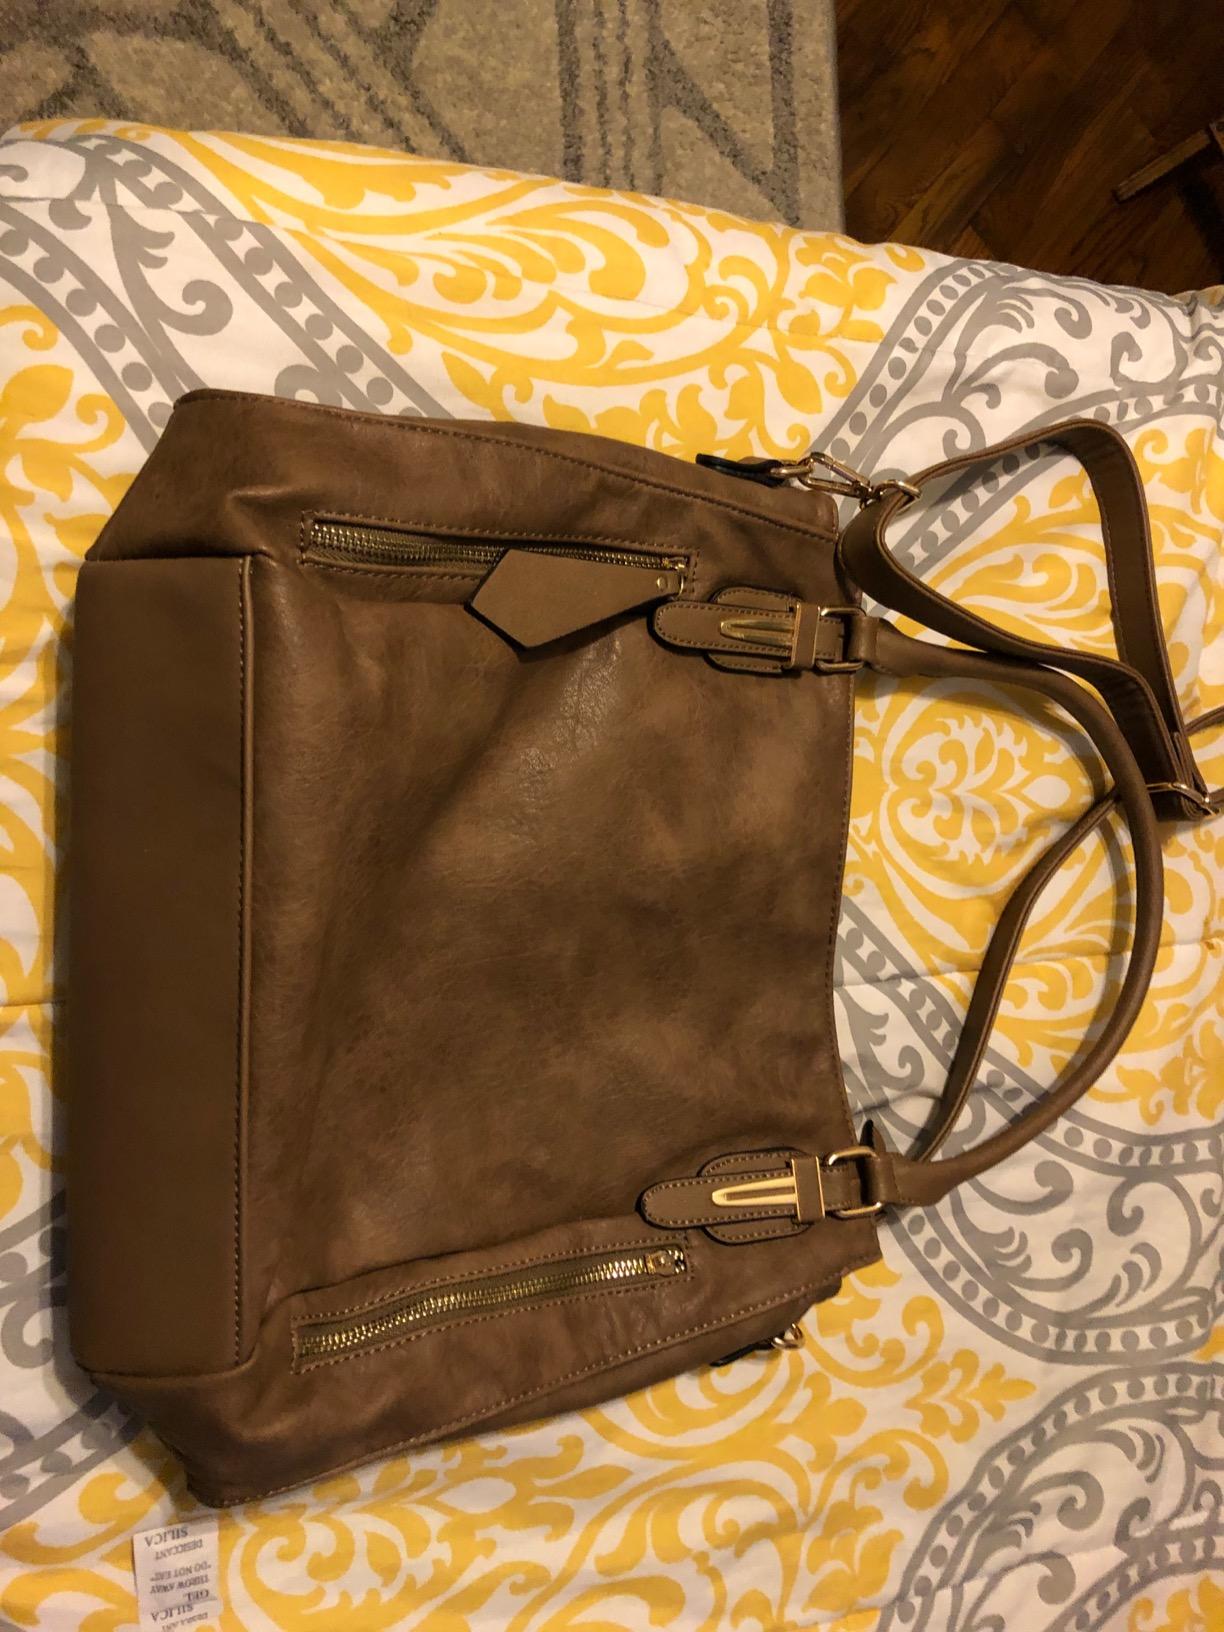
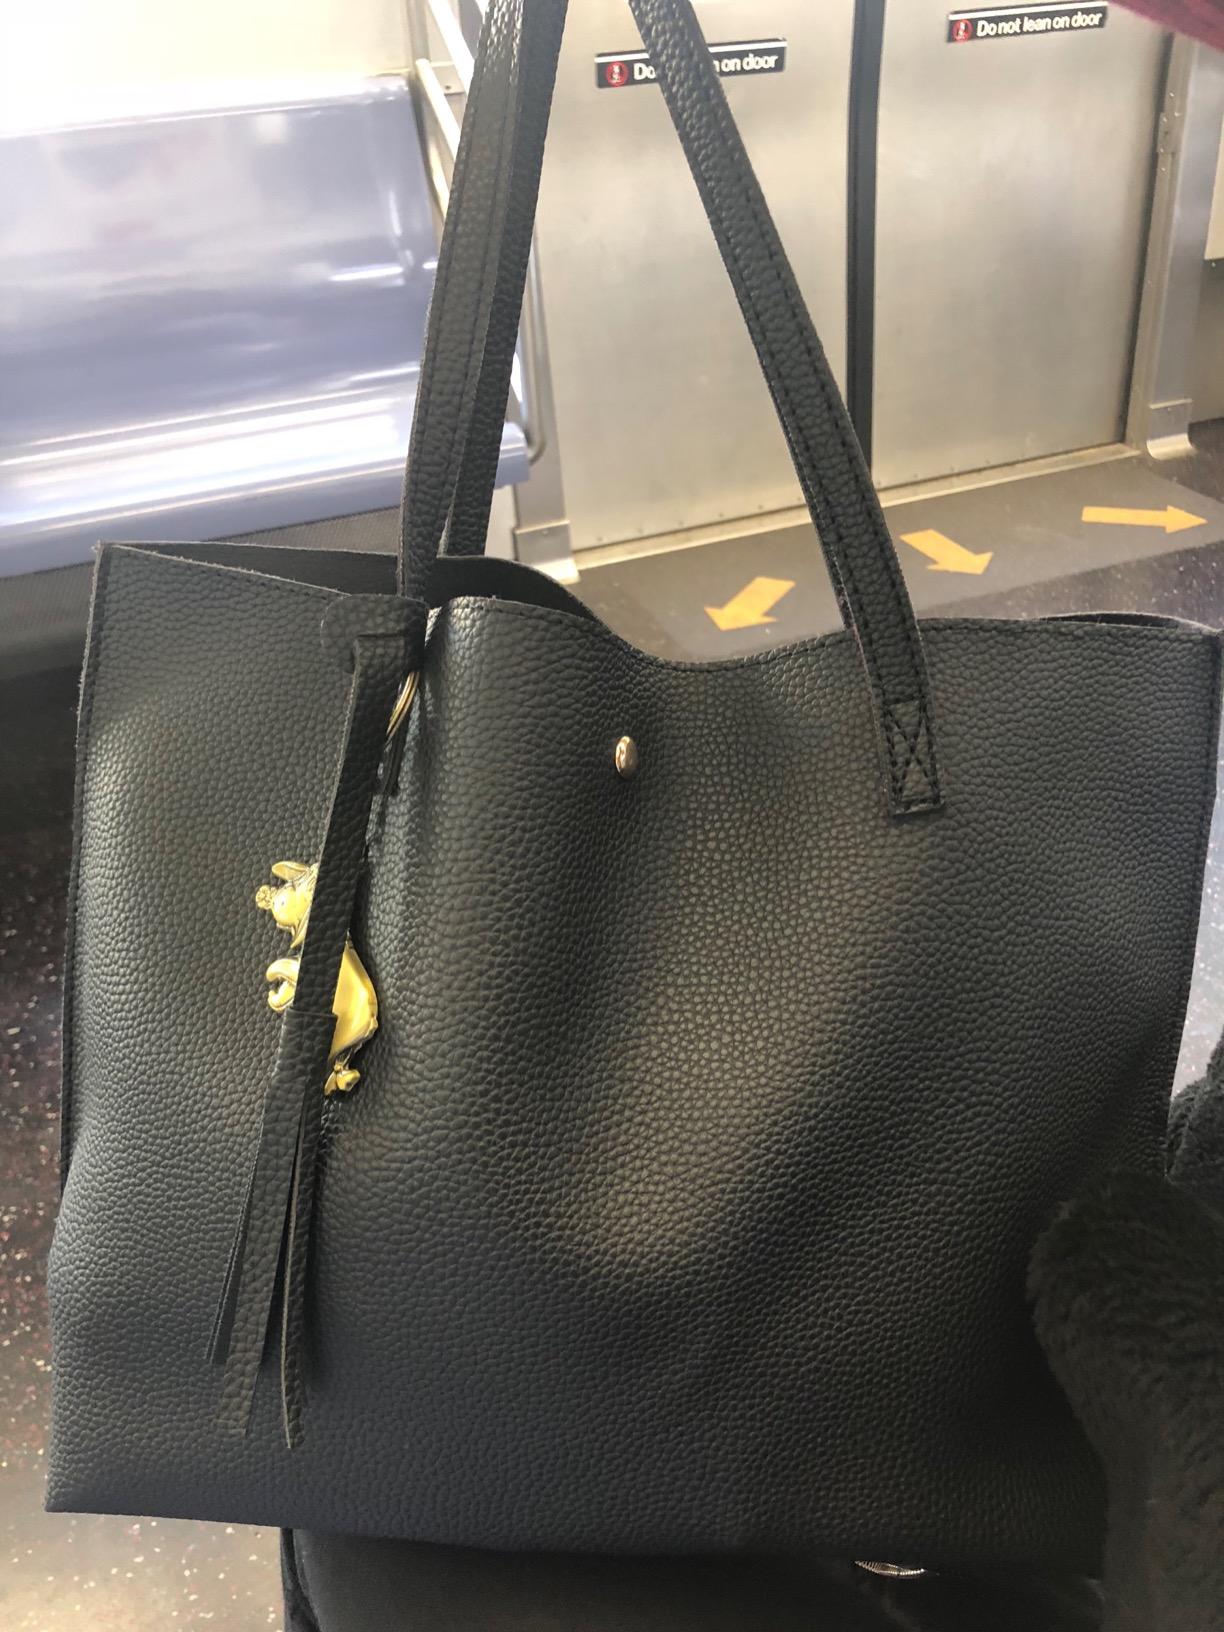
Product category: accessories_handbag
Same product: no